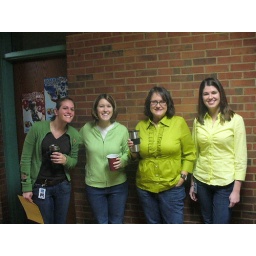
Teachers paint their hair green and orange in honor of leukemia and lymphoma patients at their school.